Kim Possible (video game series)

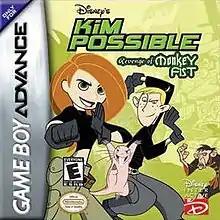
North American box art of "Disney's Kim Possible: Revenge of Monkey Fist".

Kim Possible video games are a series of action platformer games based on Disney's animated television series "Kim Possible". They were mostly released for the Game Boy Advance (GBA) and Nintendo DS; the game "Disney's Kim Possible: What's the Switch?" was released for the PlayStation 2.